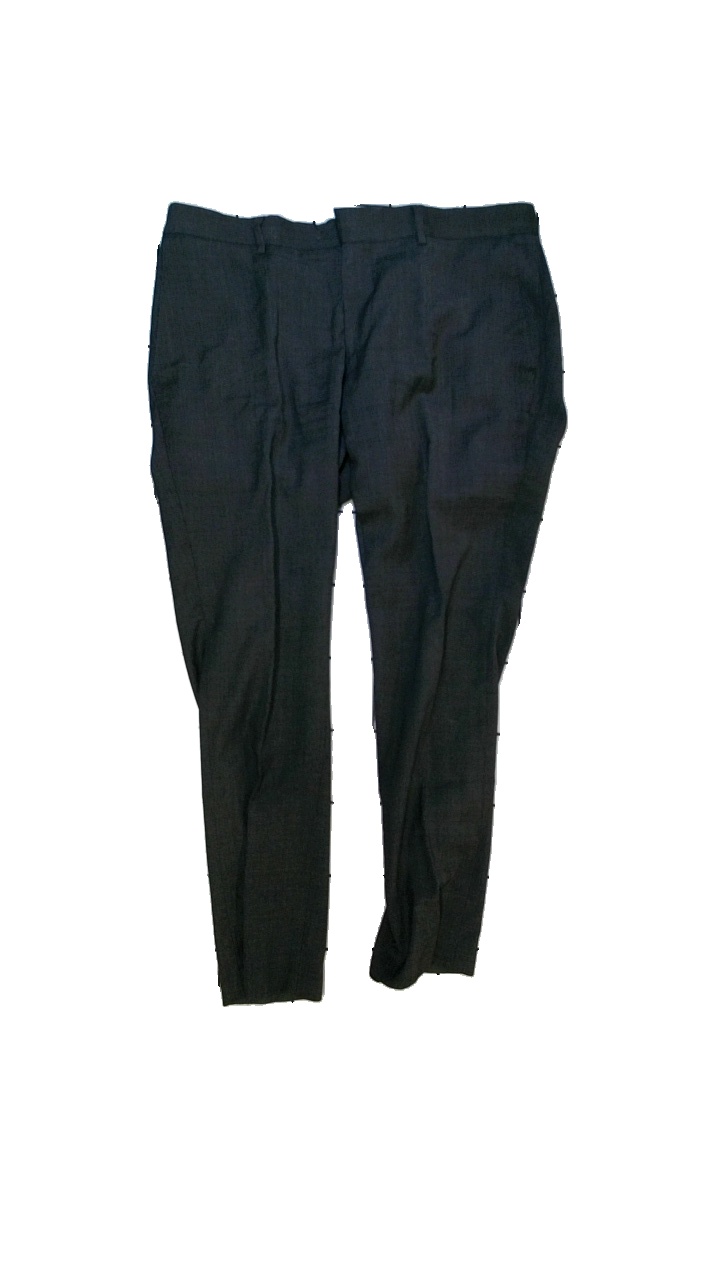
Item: Trousers (Men)
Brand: Bläck
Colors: Grey
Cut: Regular
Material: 100% wool
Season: All
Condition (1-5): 3
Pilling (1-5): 4
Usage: Reuse
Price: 50-100